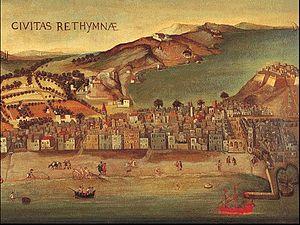
La Crète est la principale île grecque et également l'une des plus méridionales de Grèce. Elle représente une des frontières symboliques entre l'Occident et l'Orient.